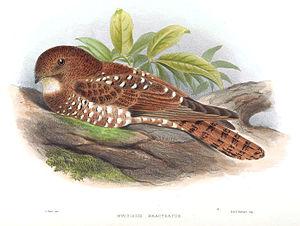
L'Ibijau roux est une espèce d'oiseaux de la famille des Nyctibiidae.